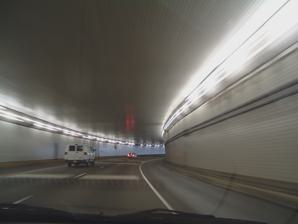
Building: Lytle Tunnel
Country: United States of America
Year built: 1970
Vehicular tunnel in Cincinnati, Ohio, US Lytle Tunnel Inside Lytle Tunnel Overview Location Cincinnati , Ohio Route I-71 Start Fort Washington Way End Northeast Expressway Operation Opened 1970 Operator Ohio Department of Transportation Traffic Automotive Character Passenger Technical Length 335 metres (1,099 ft) No. of lanes 6 The Lytle Tunnel is a vehicular tunnel that carries Interstate 71 (I-71) under the historic Lytle Park in Cincinnati , in the U.S. state of Ohio , connecting Fort Washington Way to the Northeast Expressway . It is a six-lane tunnel with three tubes. There is a two-lane southbound tube, a three lane-northbound tube, and a one-lane southbound tube that separates from the highway and serves as an exit ramp to the downtown area . The tunnel is ventilated by two grates in the northbound tube and the southbound exiting tube. It was completed in 1970. At 335 meters (1,099 feet), it is the longest vehicular tunnel in Ohio. It is also the only tunnel on I-71. During the construction of the Lytle Tunnel, many historic buildings were razed for the project. The old Lytle Park was similar to a town square, with many Greek Revival buildings surrounding the park. On the park's east side is the Taft Museum of Art . A few of the original buildings remain, including the Literary Club of Cincinnati , the Anna Louise Inn , Guilford School building , and the Phelps Apartments. A CB radio broadcast on channel 19, the most commonly used commercial trucking frequency, loops a warning about this turn and its hazards 24 hours a day, seven days a week. History Northern entrance to the tunnel During a period between January 2001 and May 2003, the tunnel was notorious for many truck accidents in the tunnel. The two main reasons for this were: Truck drivers were not obeying the 40 mph (64 km/h) warning signs at the beginning of the tubes. There was a sharp curve near and in the tunnel. In May 2003, the Ohio Department of Transportation installed radar speed signs at the ends of the tunnel that would show the posted speed for trucks along with the actual speed of the vehicle. Hazmats and explosives are not allowed in the Lytle Tunnel. Immediately after construction of the Lytle Tunnel, the 550 E Fourth Street apartments (2 buildings) and were built on air rights over the tunnel along with the reconstruction of Lytle Park, which became the first park built over an interstate highway. See also Transport portal Sports portal U.S. Roads portal List of tunnels in the United States Lytle Park Historic District References